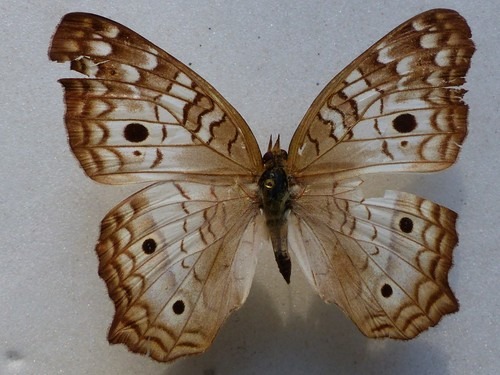
Scientific name: Anartia jatrophae
Common name: White peacock
Family: Nymphalidae
Order: Lepidoptera
Pollinator type: Primary pollinator
Habitat: Gardens, parks, and open areas
Geographic range: Southern United States to Argentina
Conservation status: Least Concern